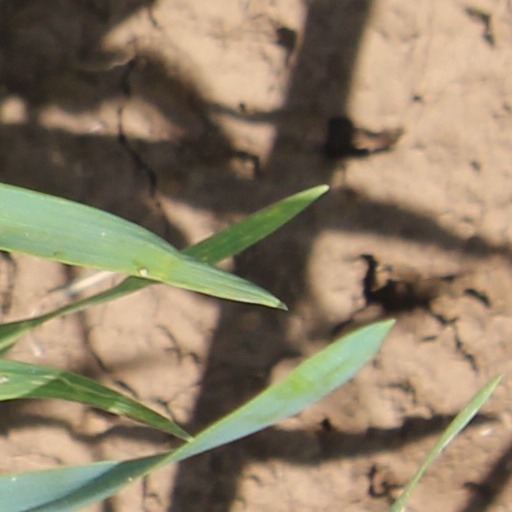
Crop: wheat